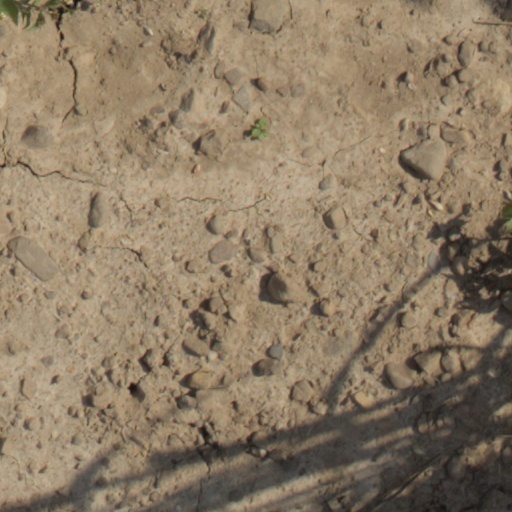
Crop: wheat